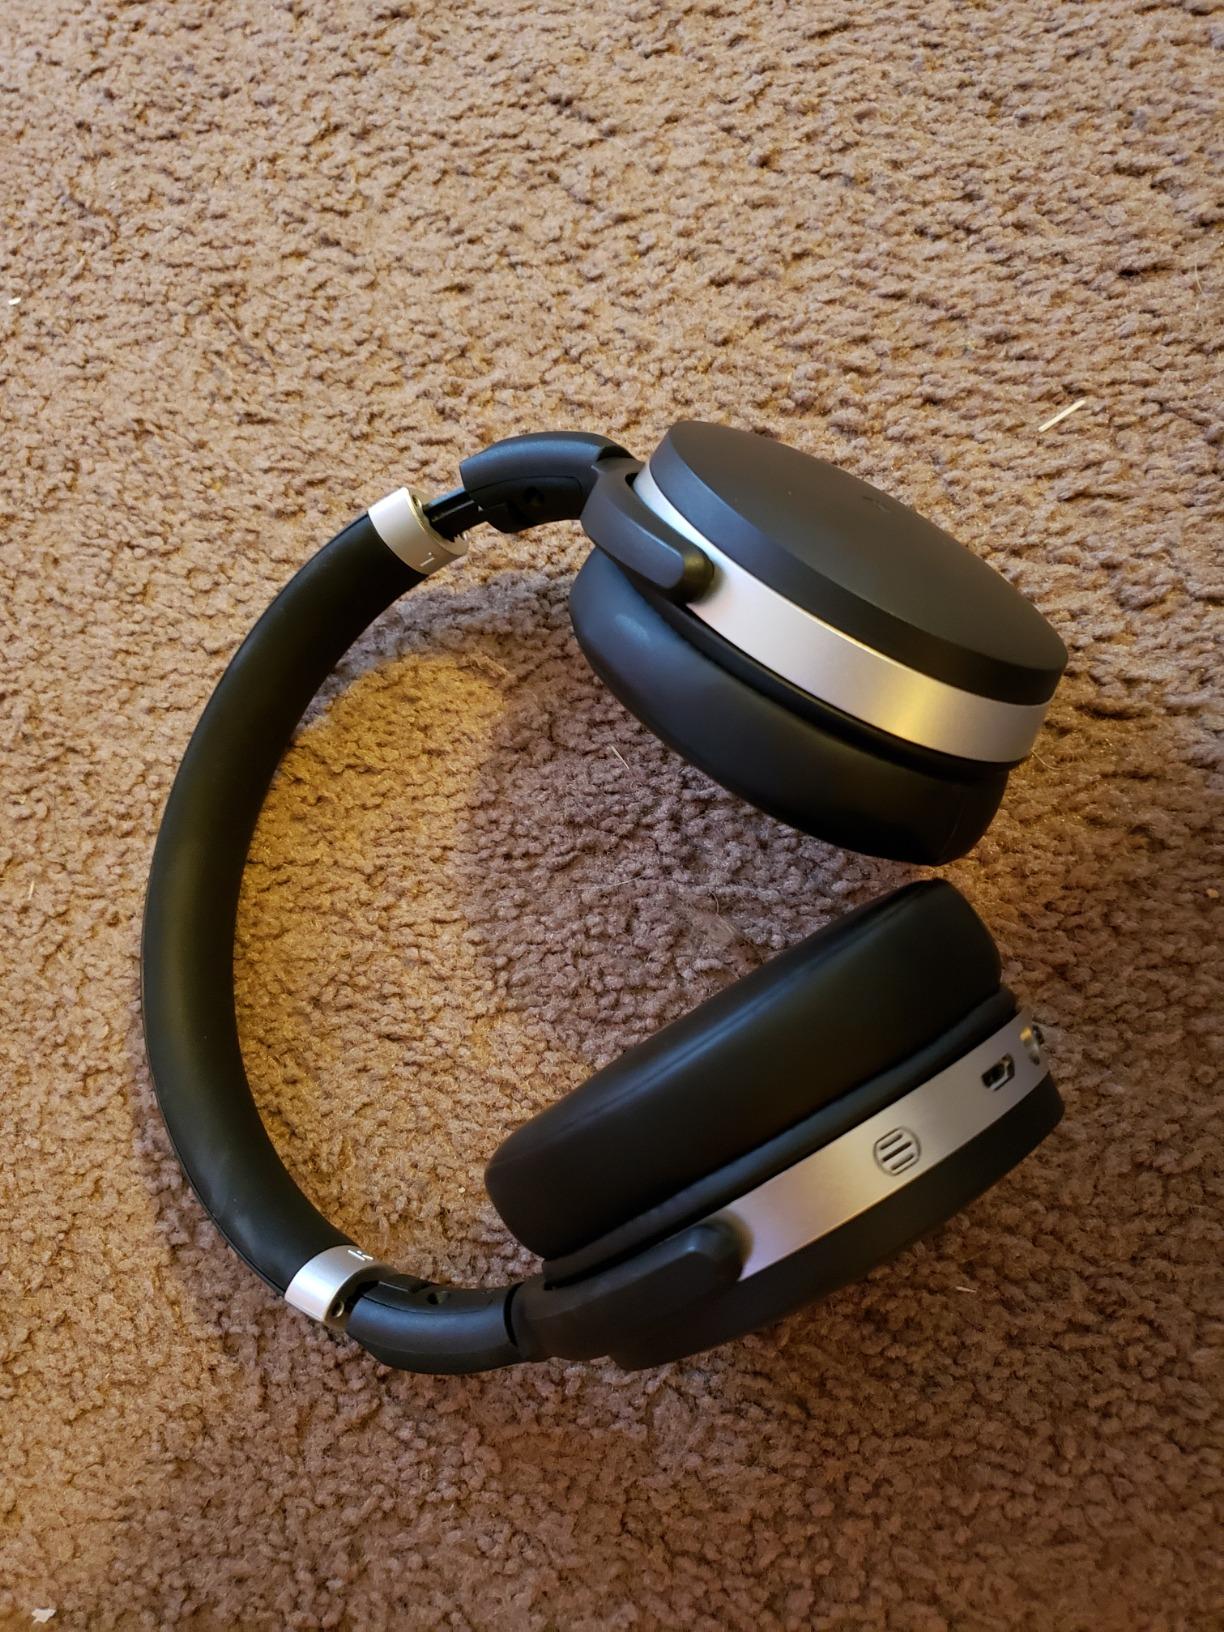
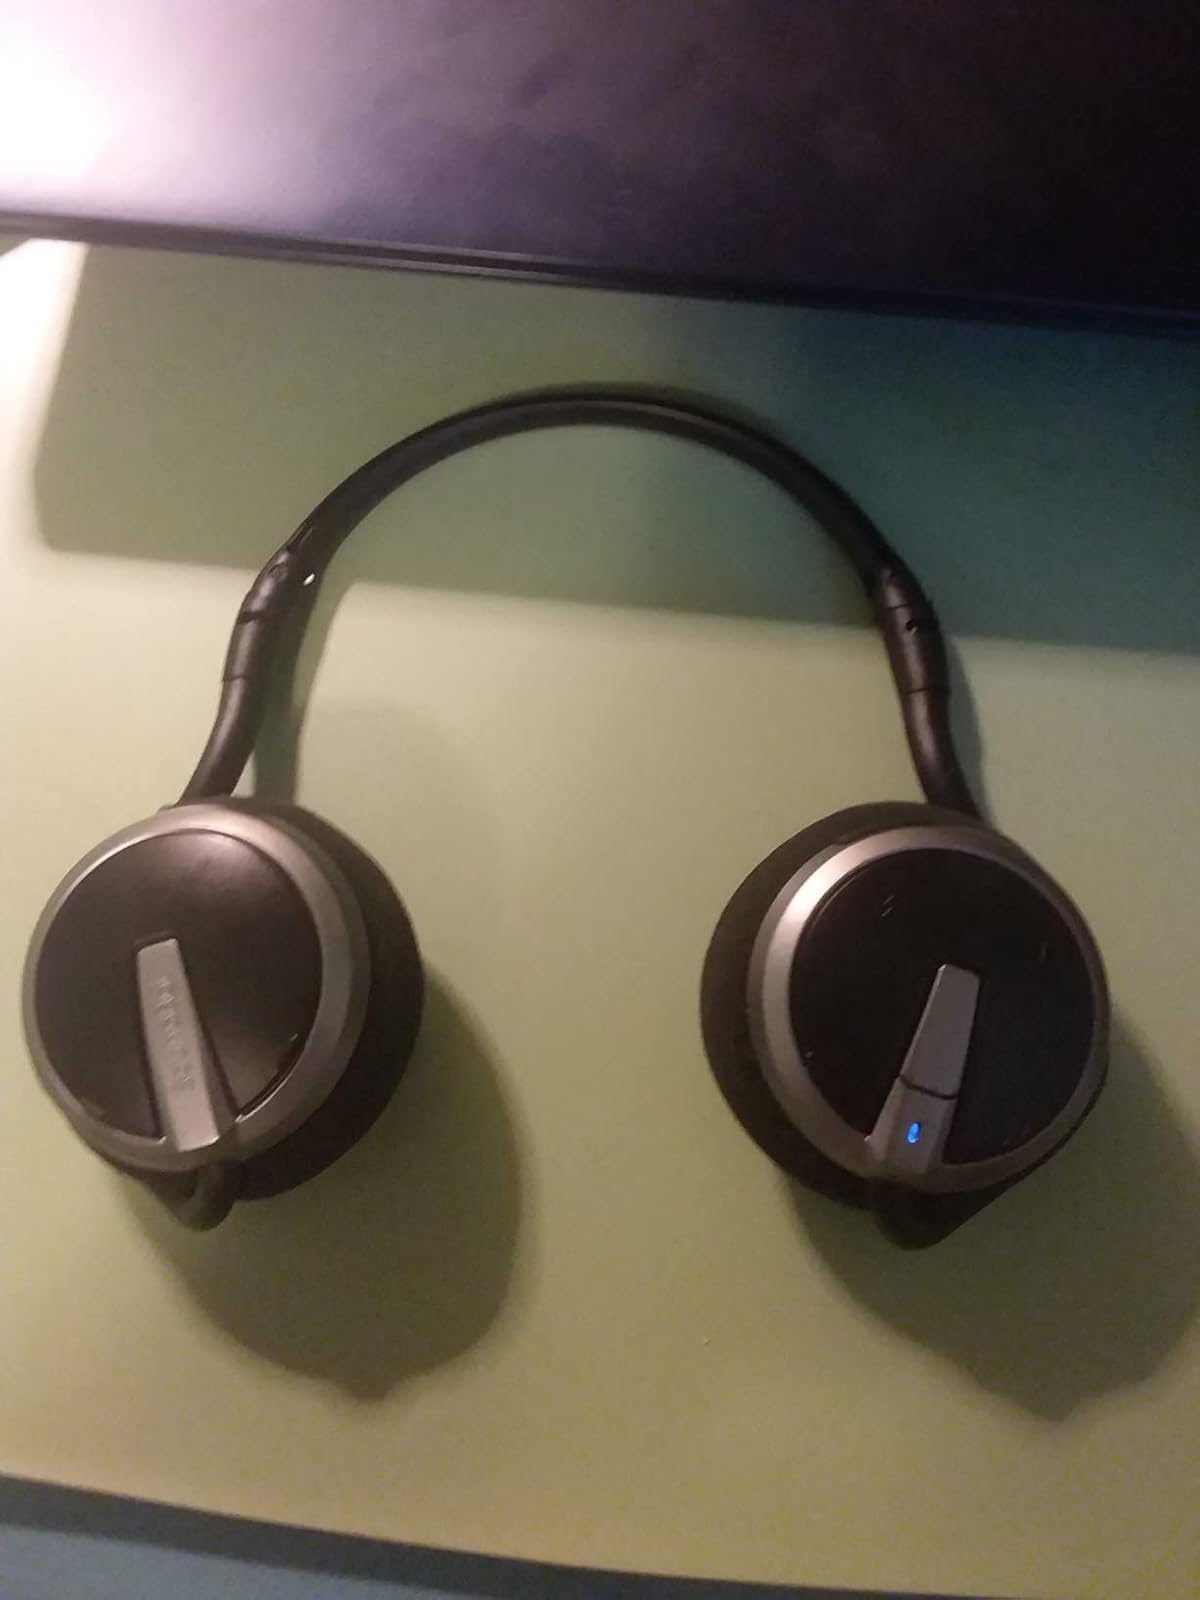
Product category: headphones
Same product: no